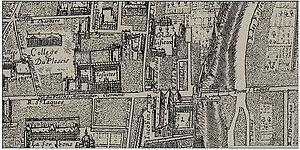
Plan de Gomboust, 1652, détail
Savinien de Cyrano, dit de Bergerac, est un écrivain français, né à Paris, rue des Deux-Portes, baptisé le 6 mars 1619 en l'église Saint-Sauveur et mort à Sannois le 28 juillet 1655.
La rue Saint-Jacques est située sur la rive gauche de la Seine, dans le 5ᵉ arrondissement.